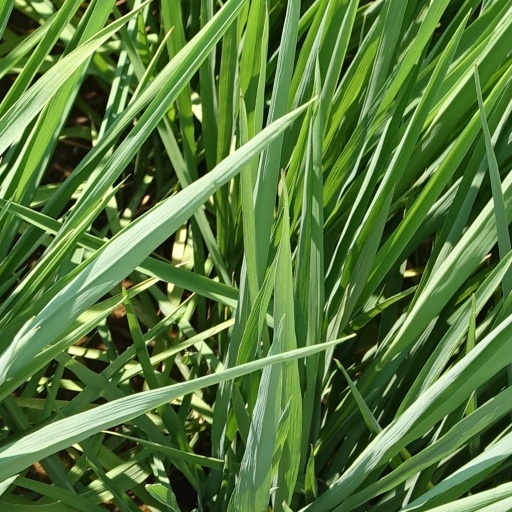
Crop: rice